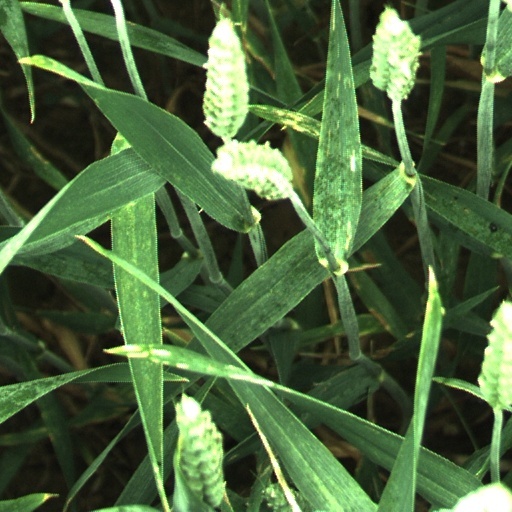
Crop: wheat